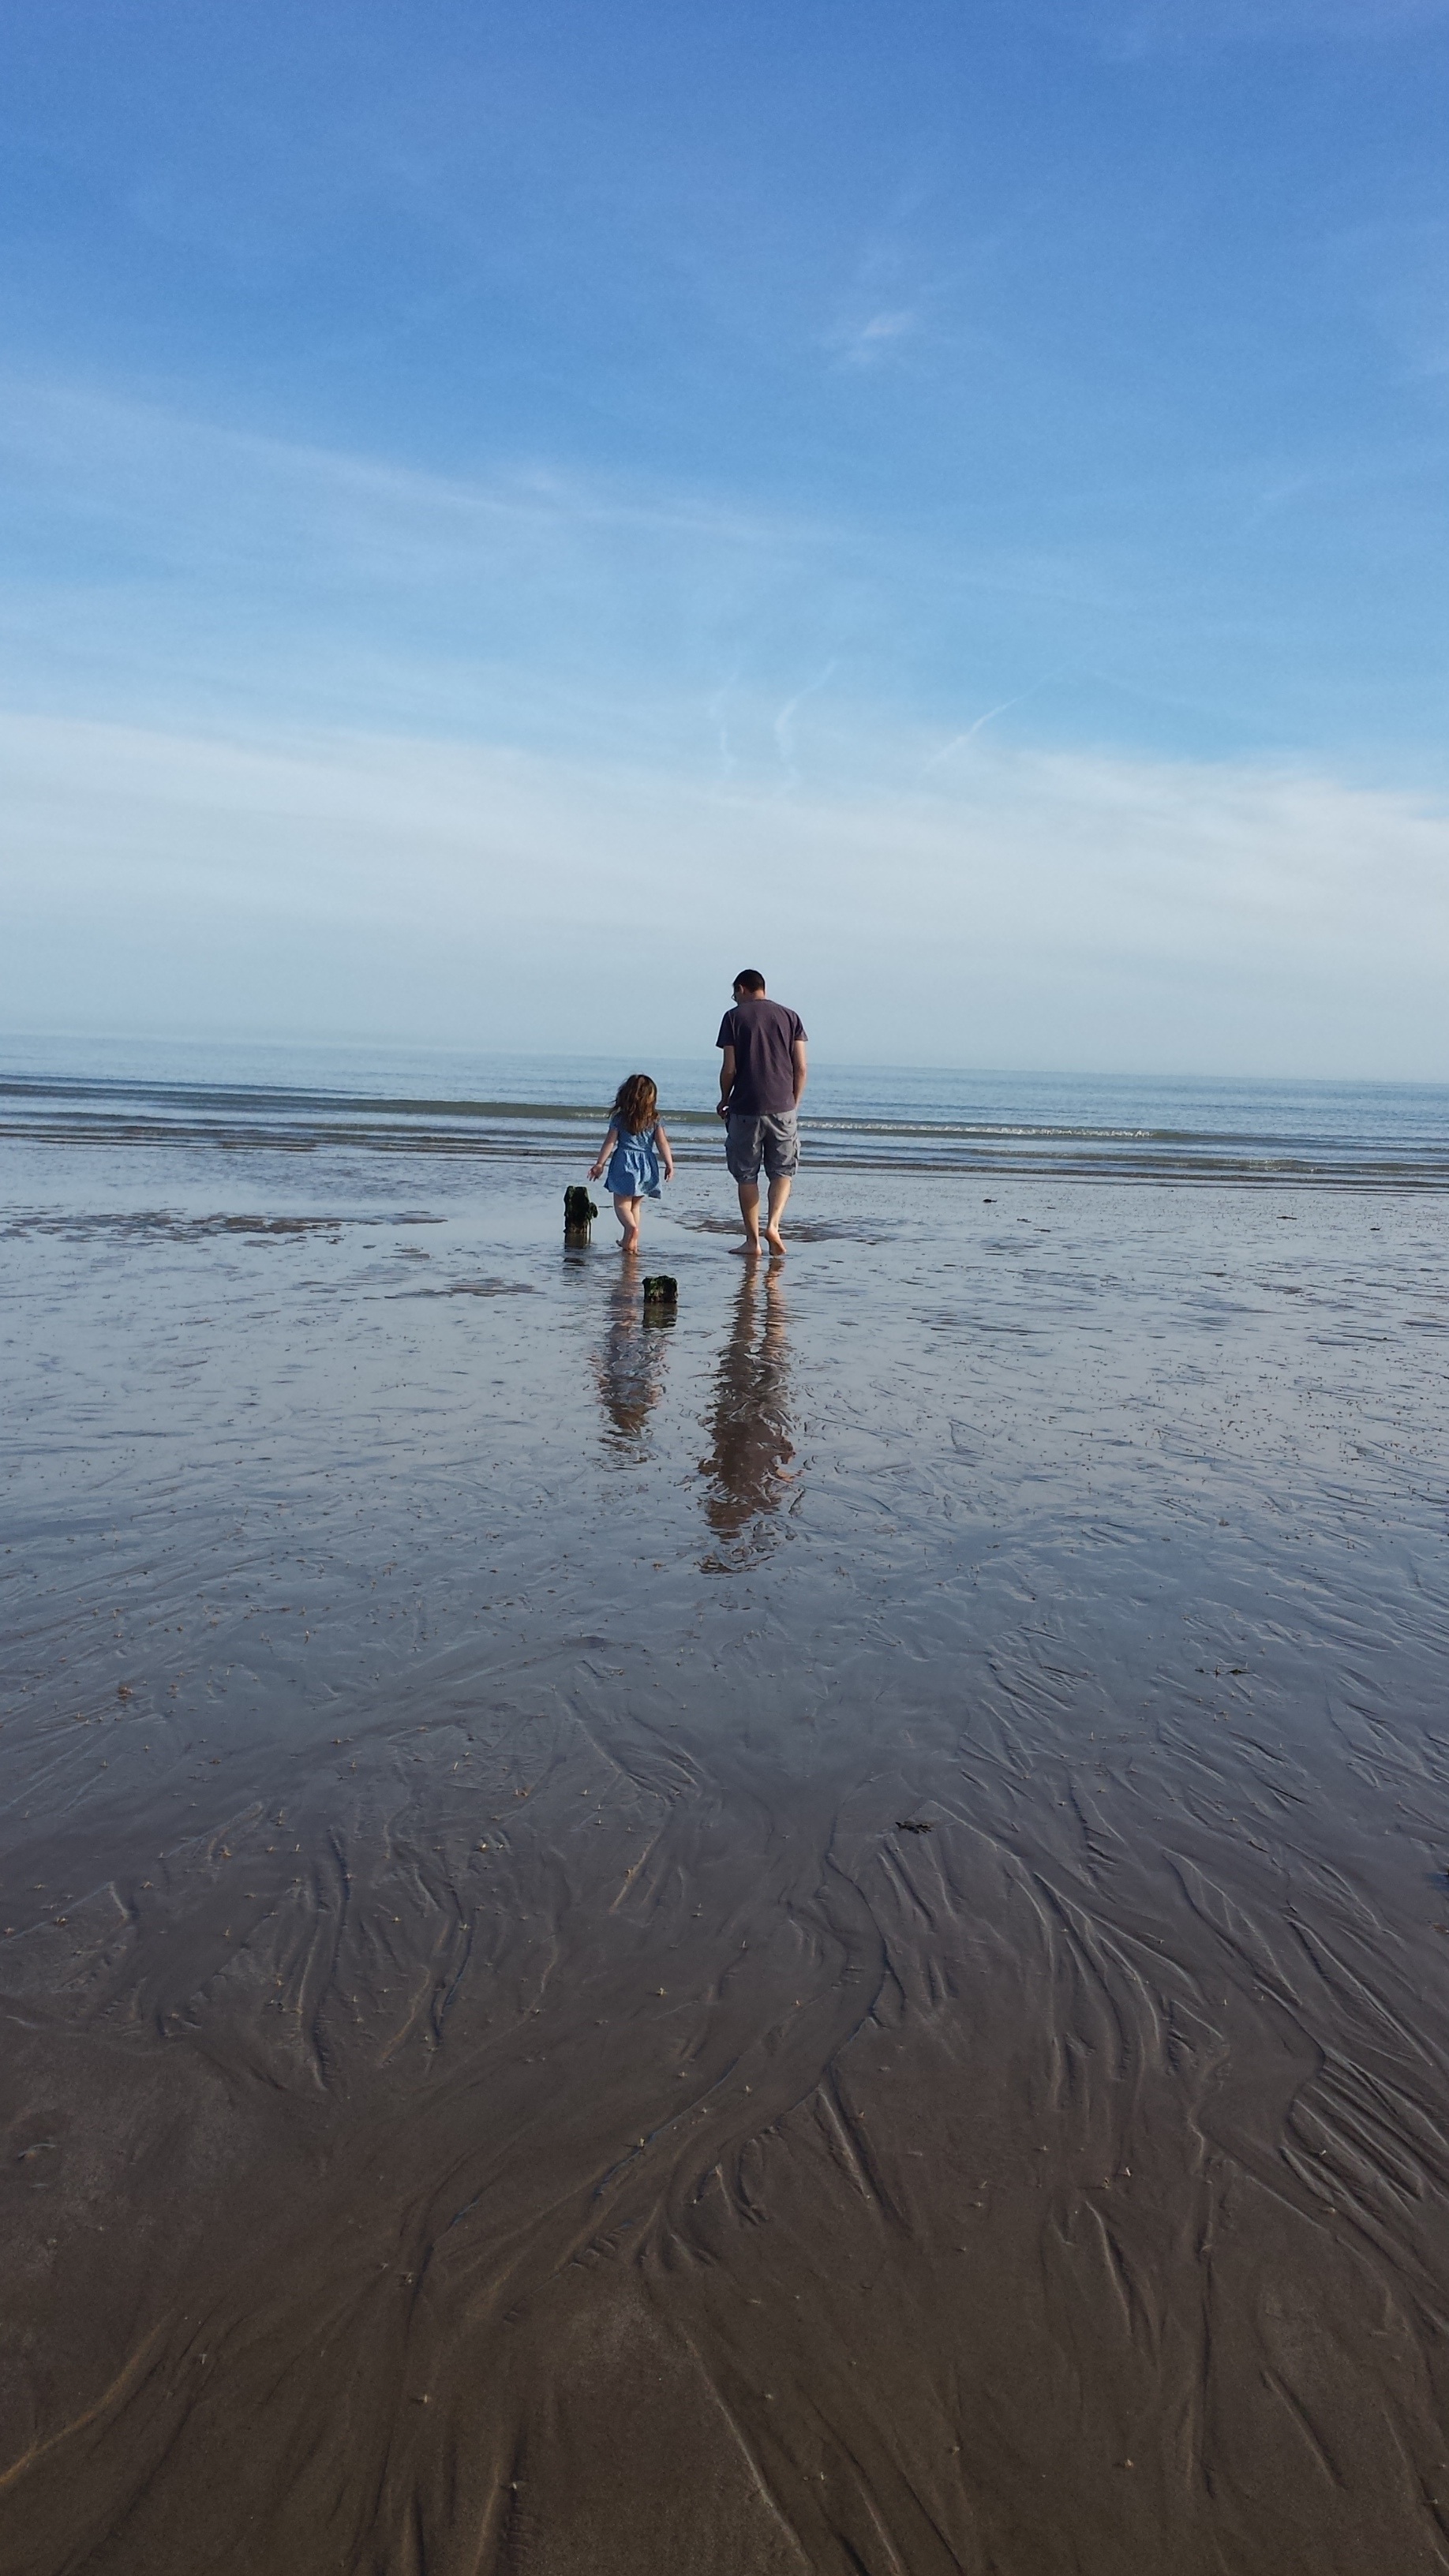
beach, sea, coast, water, outdoor, sand, ocean, horizon, sky, girl, sun, shore, wave, summer, vacation, holiday, child, blue, material, body of water, dad, habitat, cape, summer vacation, beach fun, mudflat, natural environment